Threat (film)

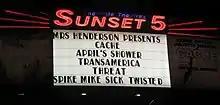
After years of underground screenings, "Threat" was released theatrically in January 2006, premiering at the Laemmle Sunset 5 in Hollywood and the Pioneer Theater in NYC.

In keeping with the punk and DiY ideologies of the movie and their production company, Pizzolo and Nisa eschewed distribution offers from Hollywood studios.